Indiana in the American Civil War

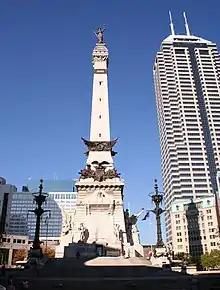
The Circle in Indianapolis was built to honor the war dead.

In 1861, Kentucky's governor Beriah Magoffin refused to allow pro-Union forces to mobilize in his state and issued a similar order regarding Confederate forces. Governor Morton, who repeatedly came to the military rescue of Kentucky's pro-Union government during the war and became known as the "Governor of Indiana and Kentucky" allowed Kentuckians to form Union regiments on Indiana soil. Kentucky troops, especially from Louisville, which included the 5th Kentucky Infantry Regiment and others, at Indiana's Camp Joe Holt. Camp Joe Holt was established in Clarksville, Indiana, between Jeffersonville and New Albany.